Black Water (2018 film)

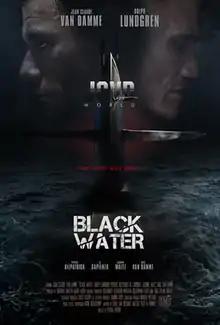
Theatrical release poster

Black Water is an American action thriller film directed by Pasha Patriki. It stars Jean-Claude Van Damme and Dolph Lundgren in their fifth collaboration, specifically the second time they appear as on-screen allies. The film was released direct-to-video in the US on May 25, 2018.